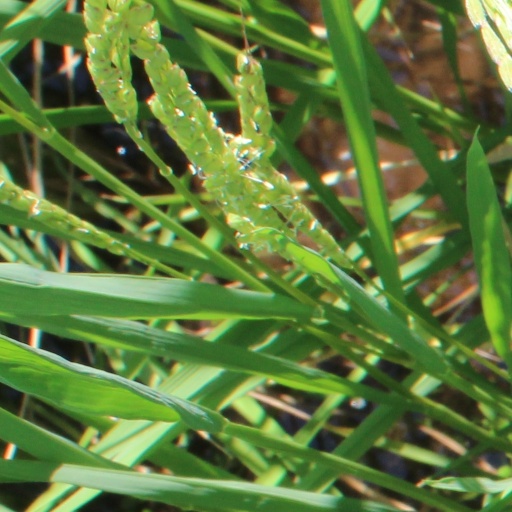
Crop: rice